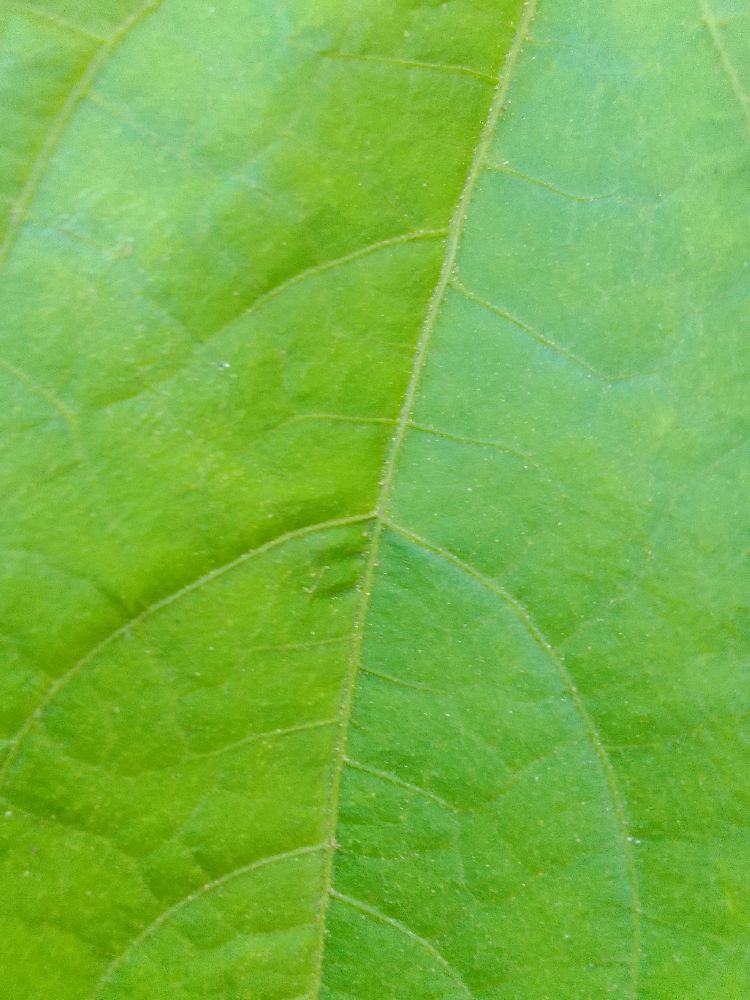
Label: healthy